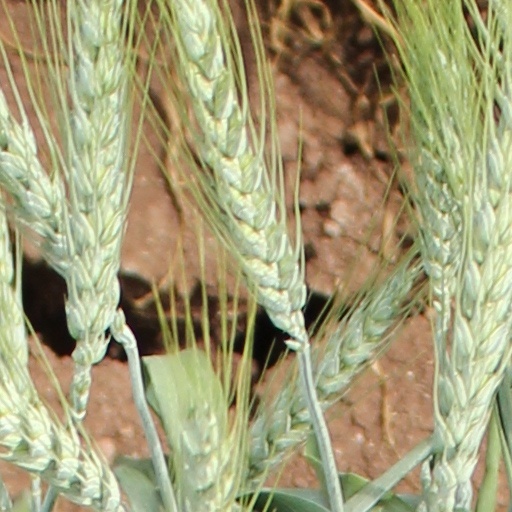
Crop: wheat